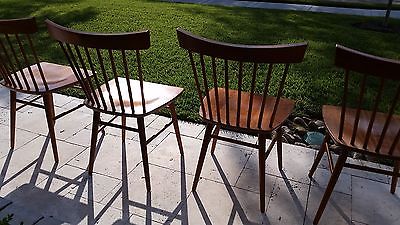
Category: chair